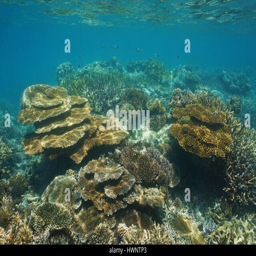
coral reef of underwater in the lagoon of island , south pacific ocean